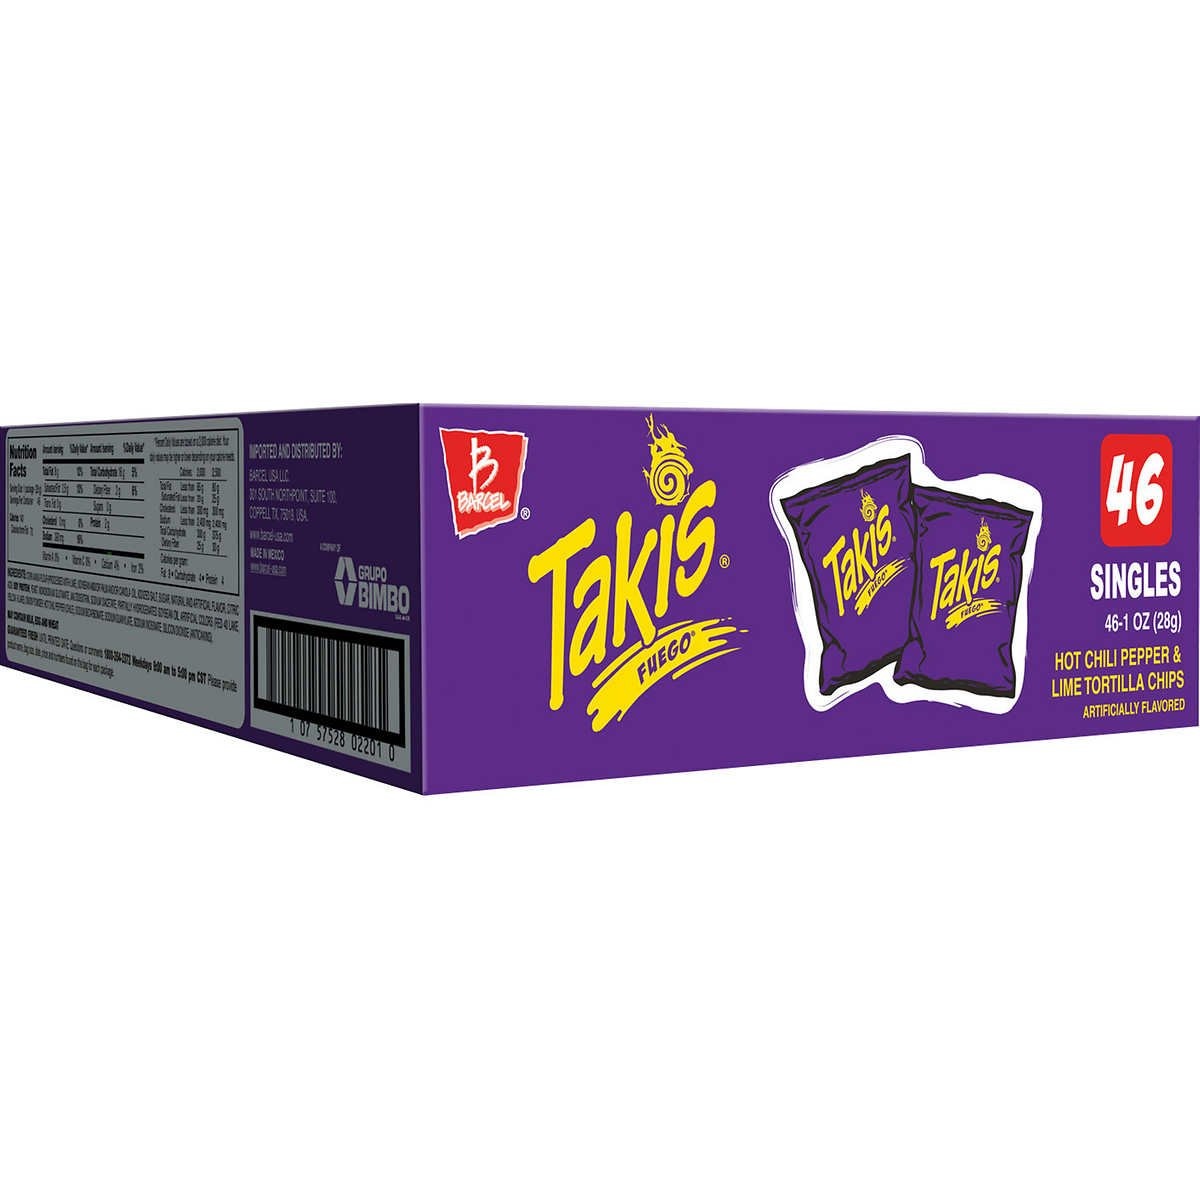
Item Name: Takis Fuego, 1 Ounce (46 Pack)
Value: 46.0
Unit: Ounce

Price: 20.165